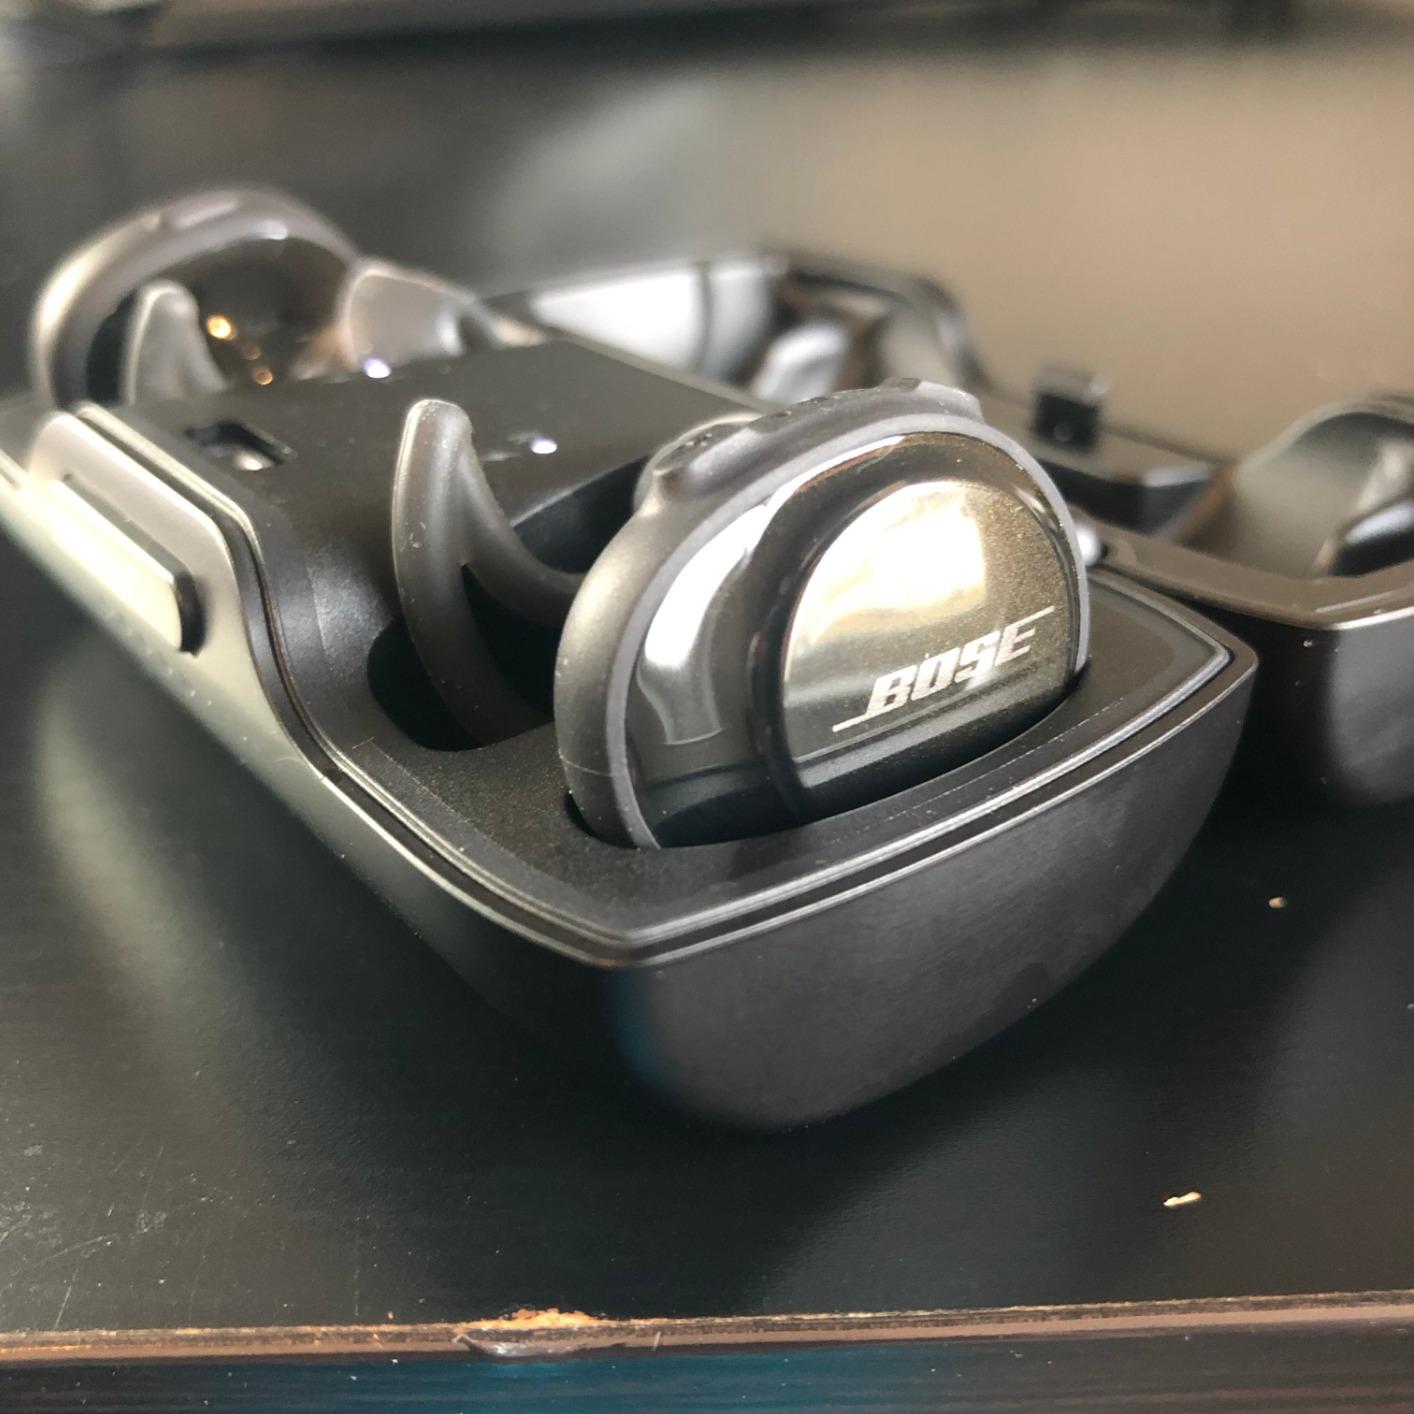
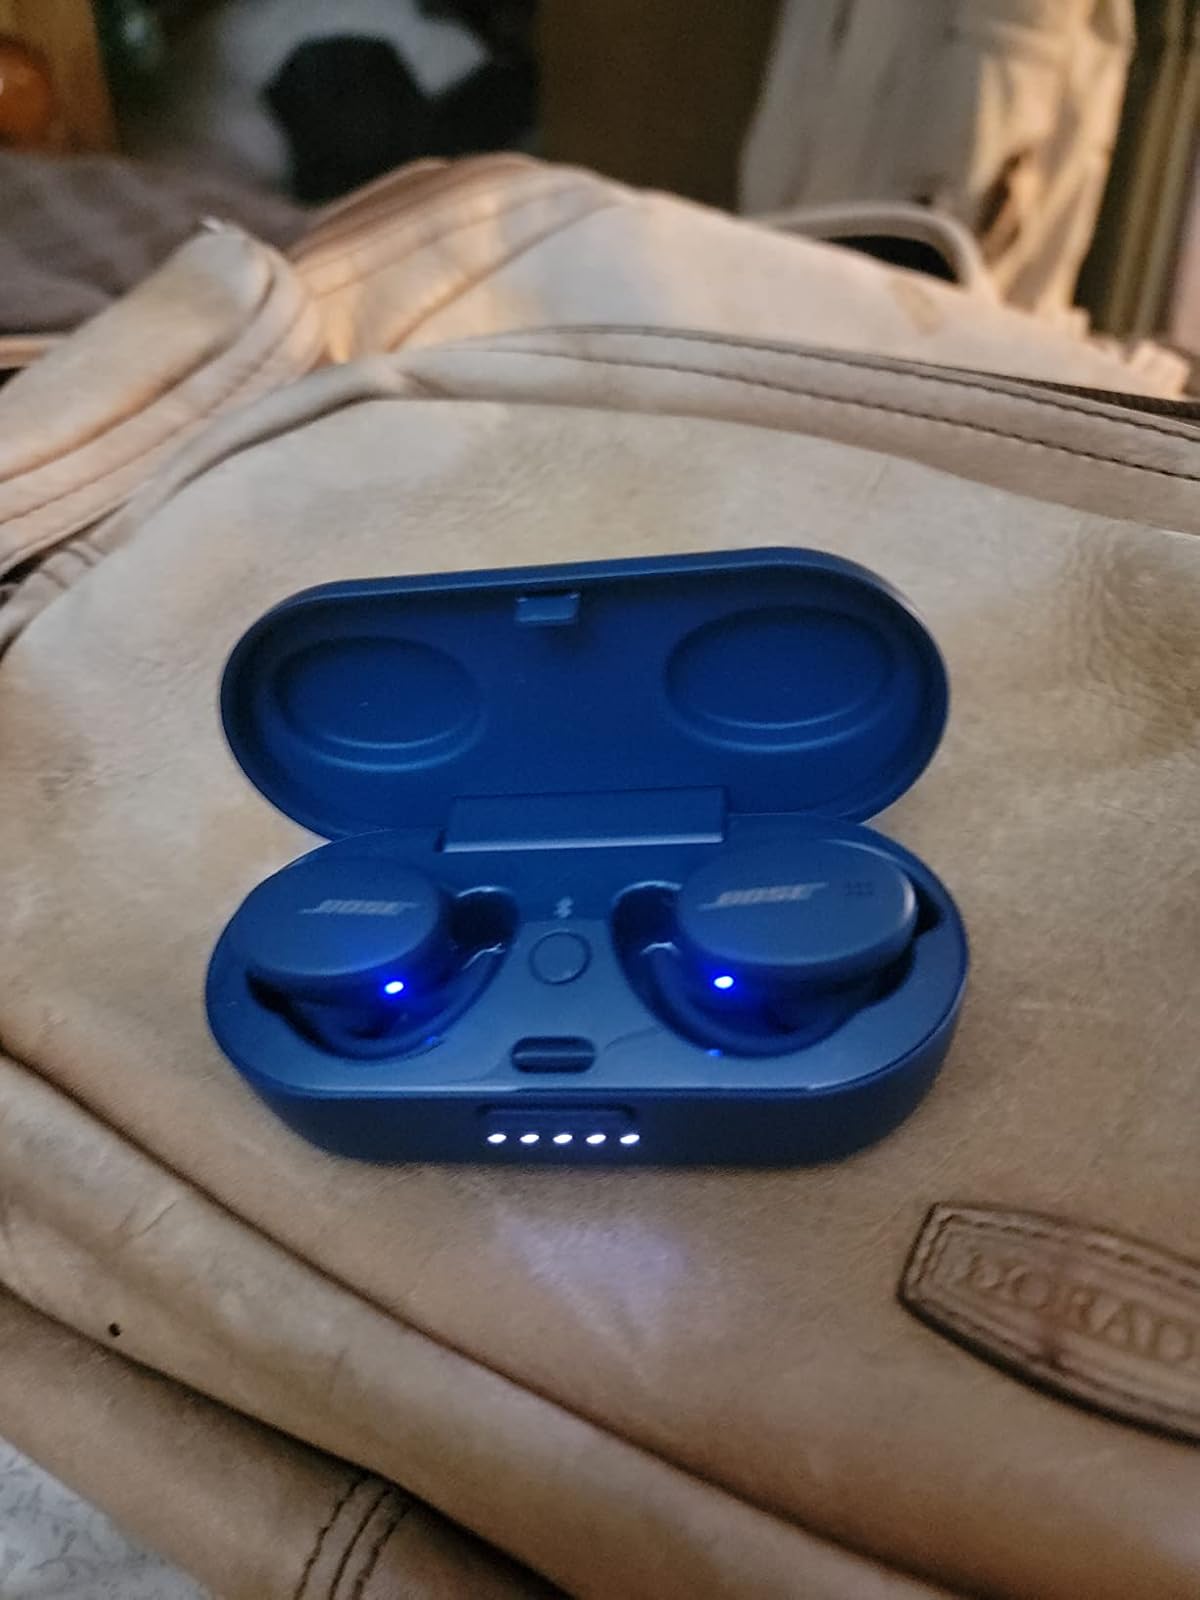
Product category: earbuds
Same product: no